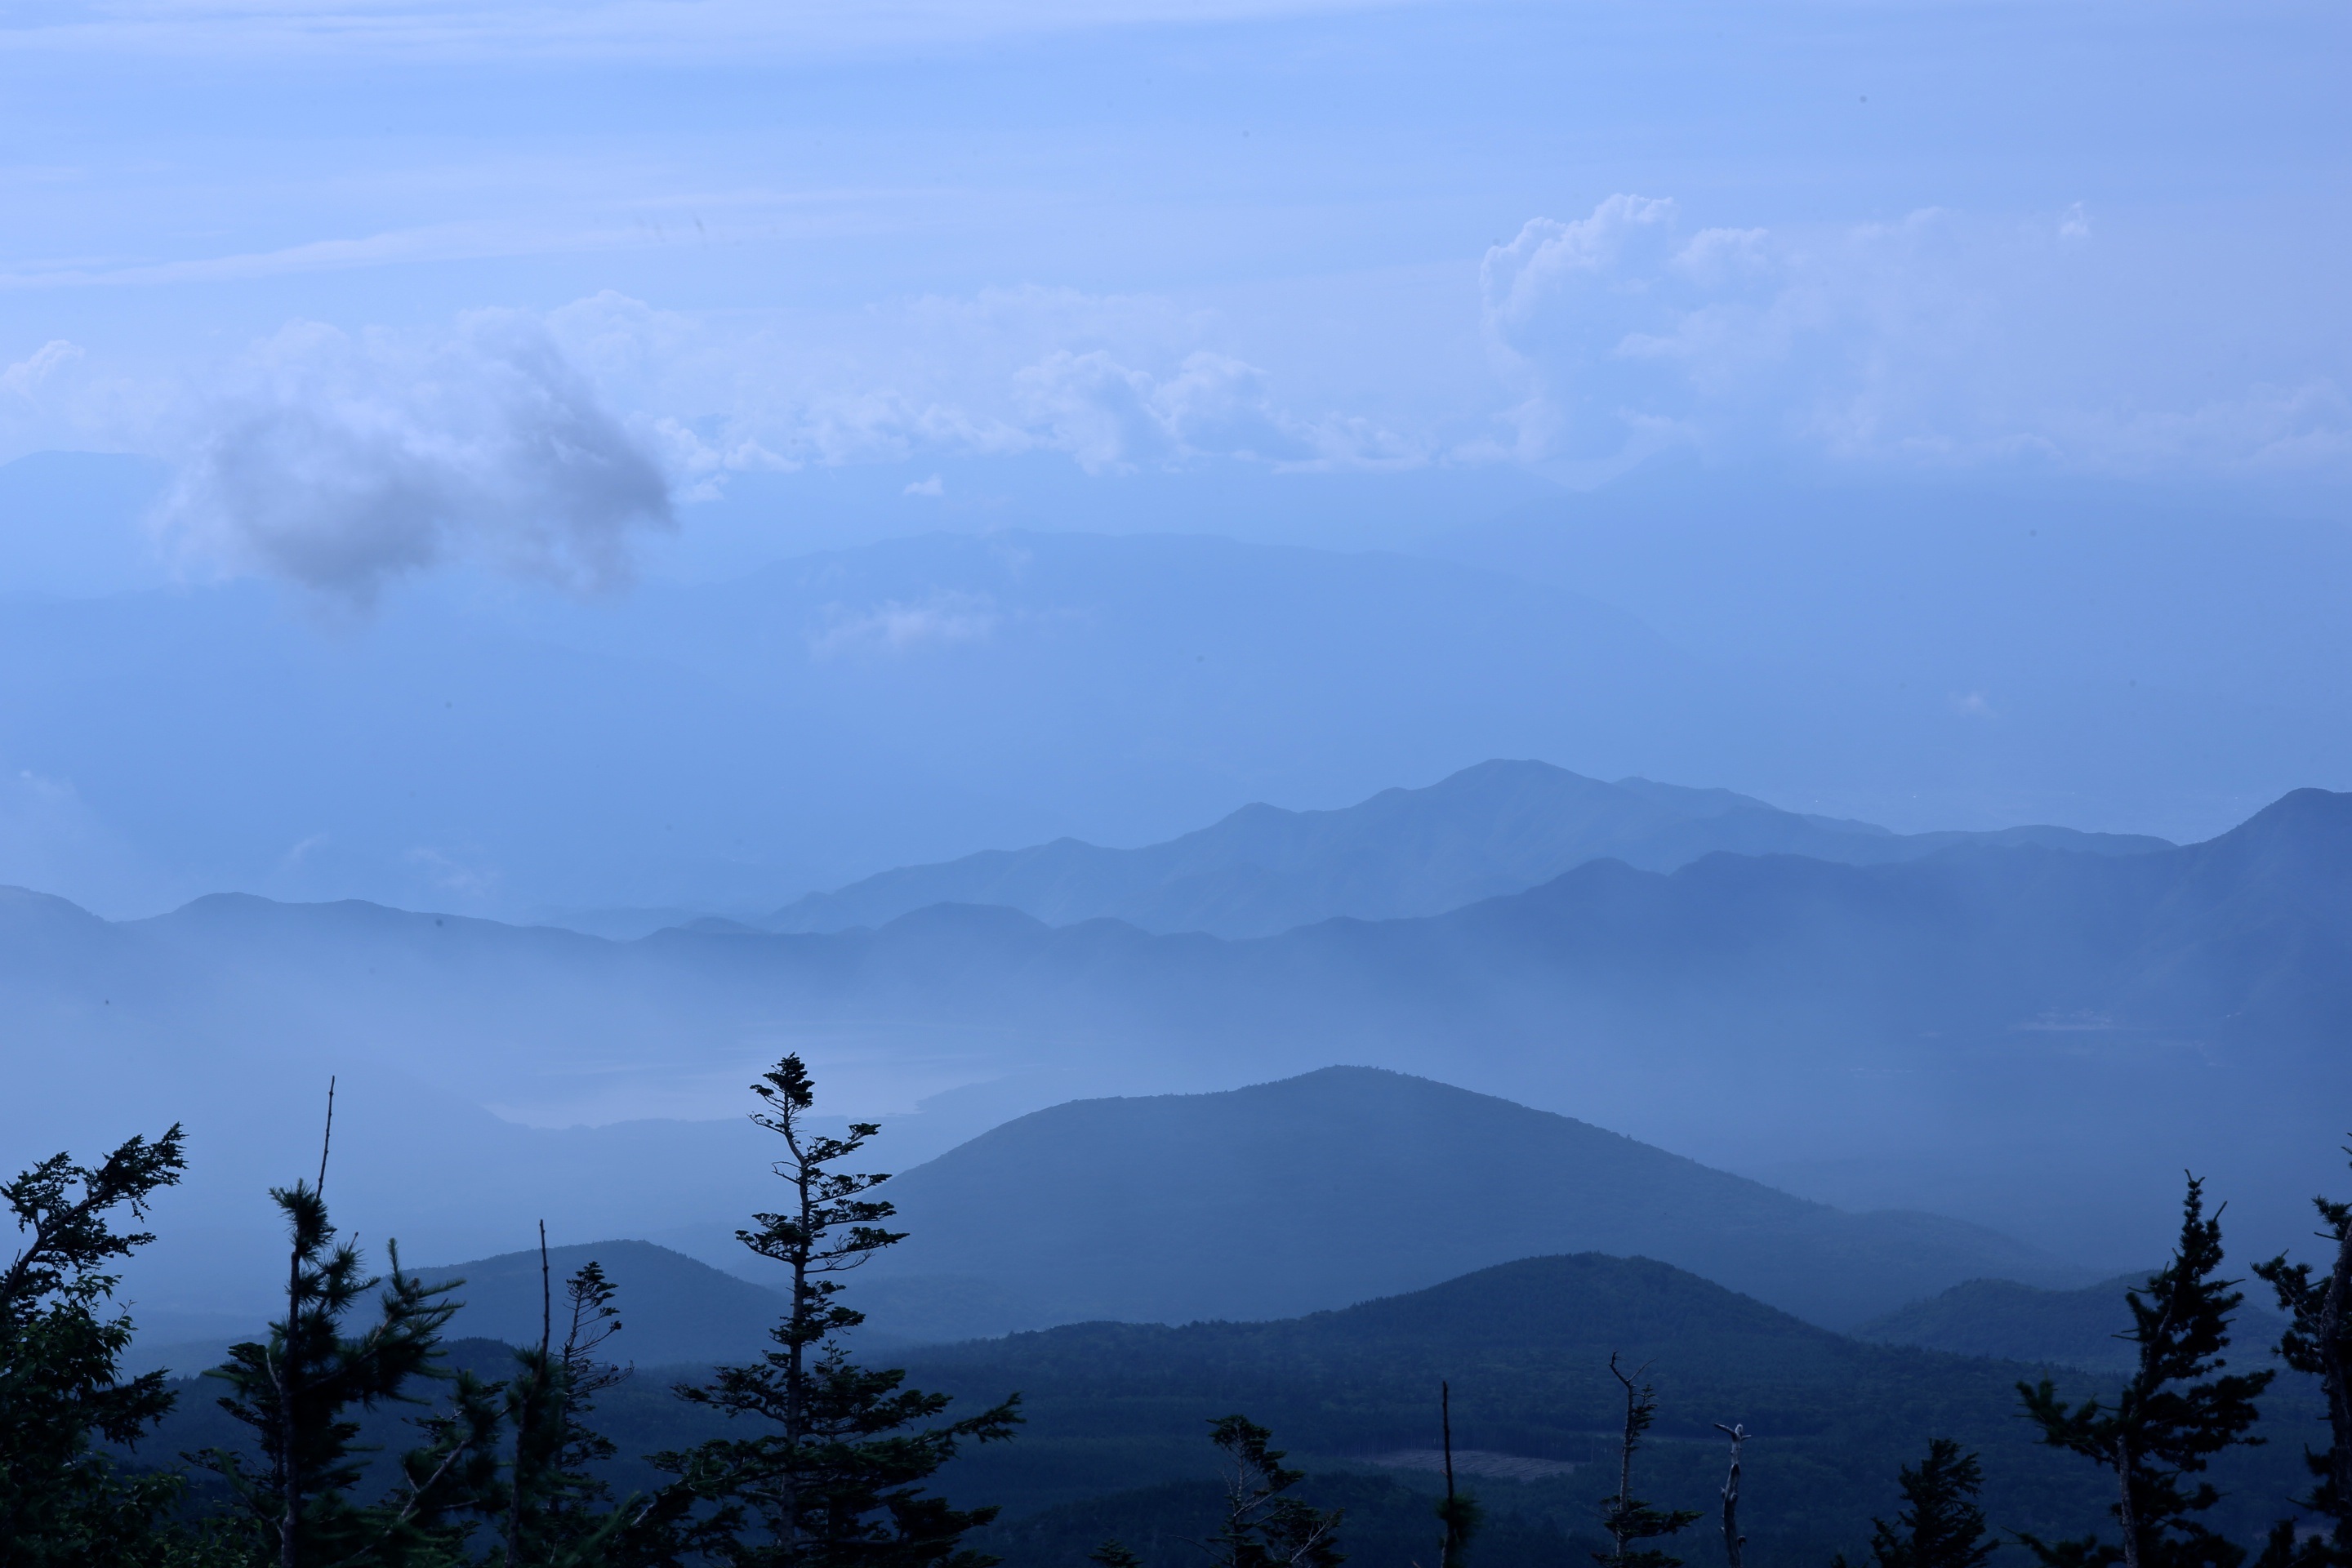
wilderness, mountain, cloud, sky, fog, sunrise, mist, morning, hill, dawn, valley, mountain range, natural, weather, japan, ridge, summit, mount fuji, alps, plateau, landform, geographical feature, atmospheric phenomenon, mountainous landforms